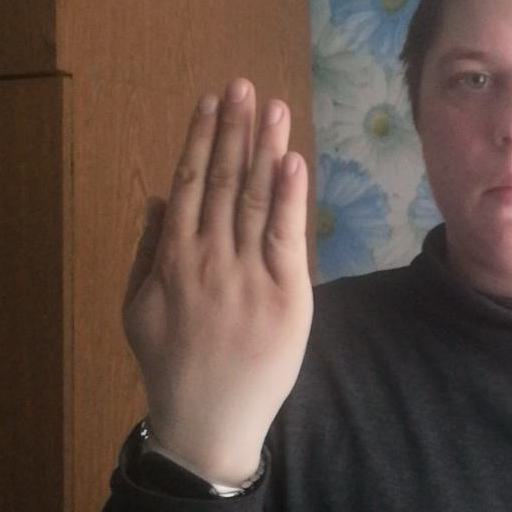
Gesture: stop_inverted